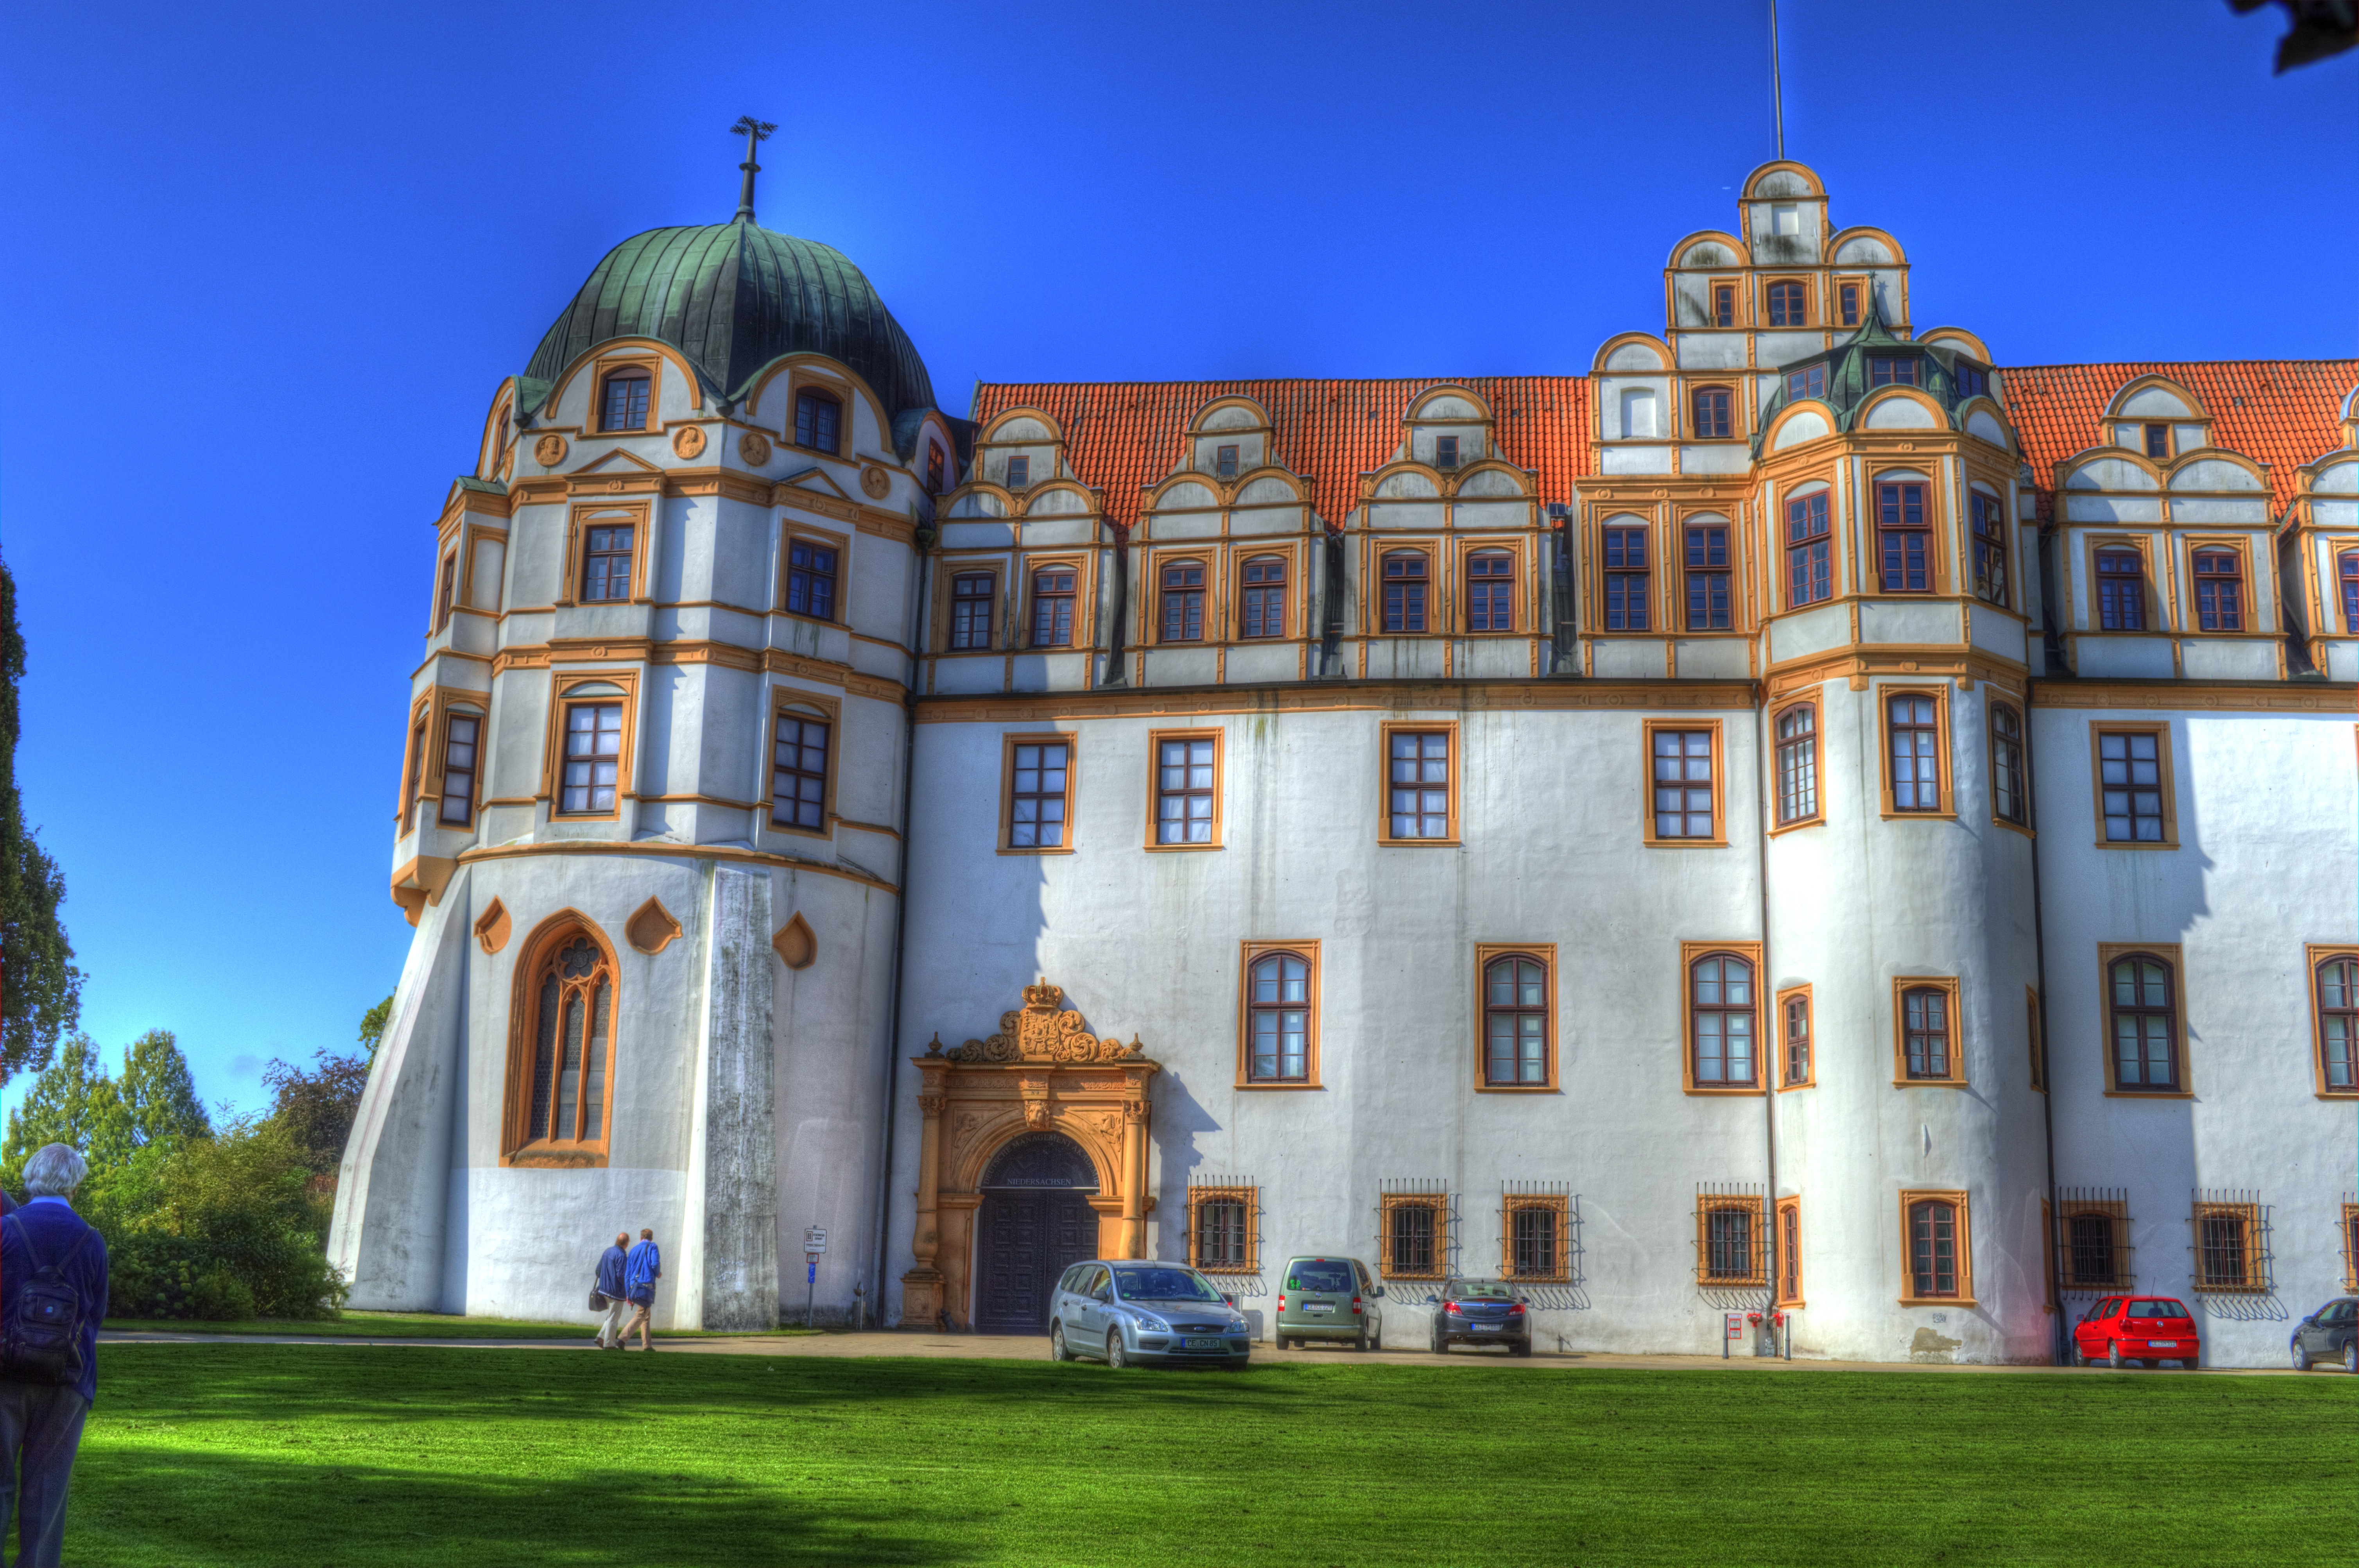
architecture, mansion, house, building, chateau, palace, castle, landmark, facade, estate, manor house, castle park, stately home, celle